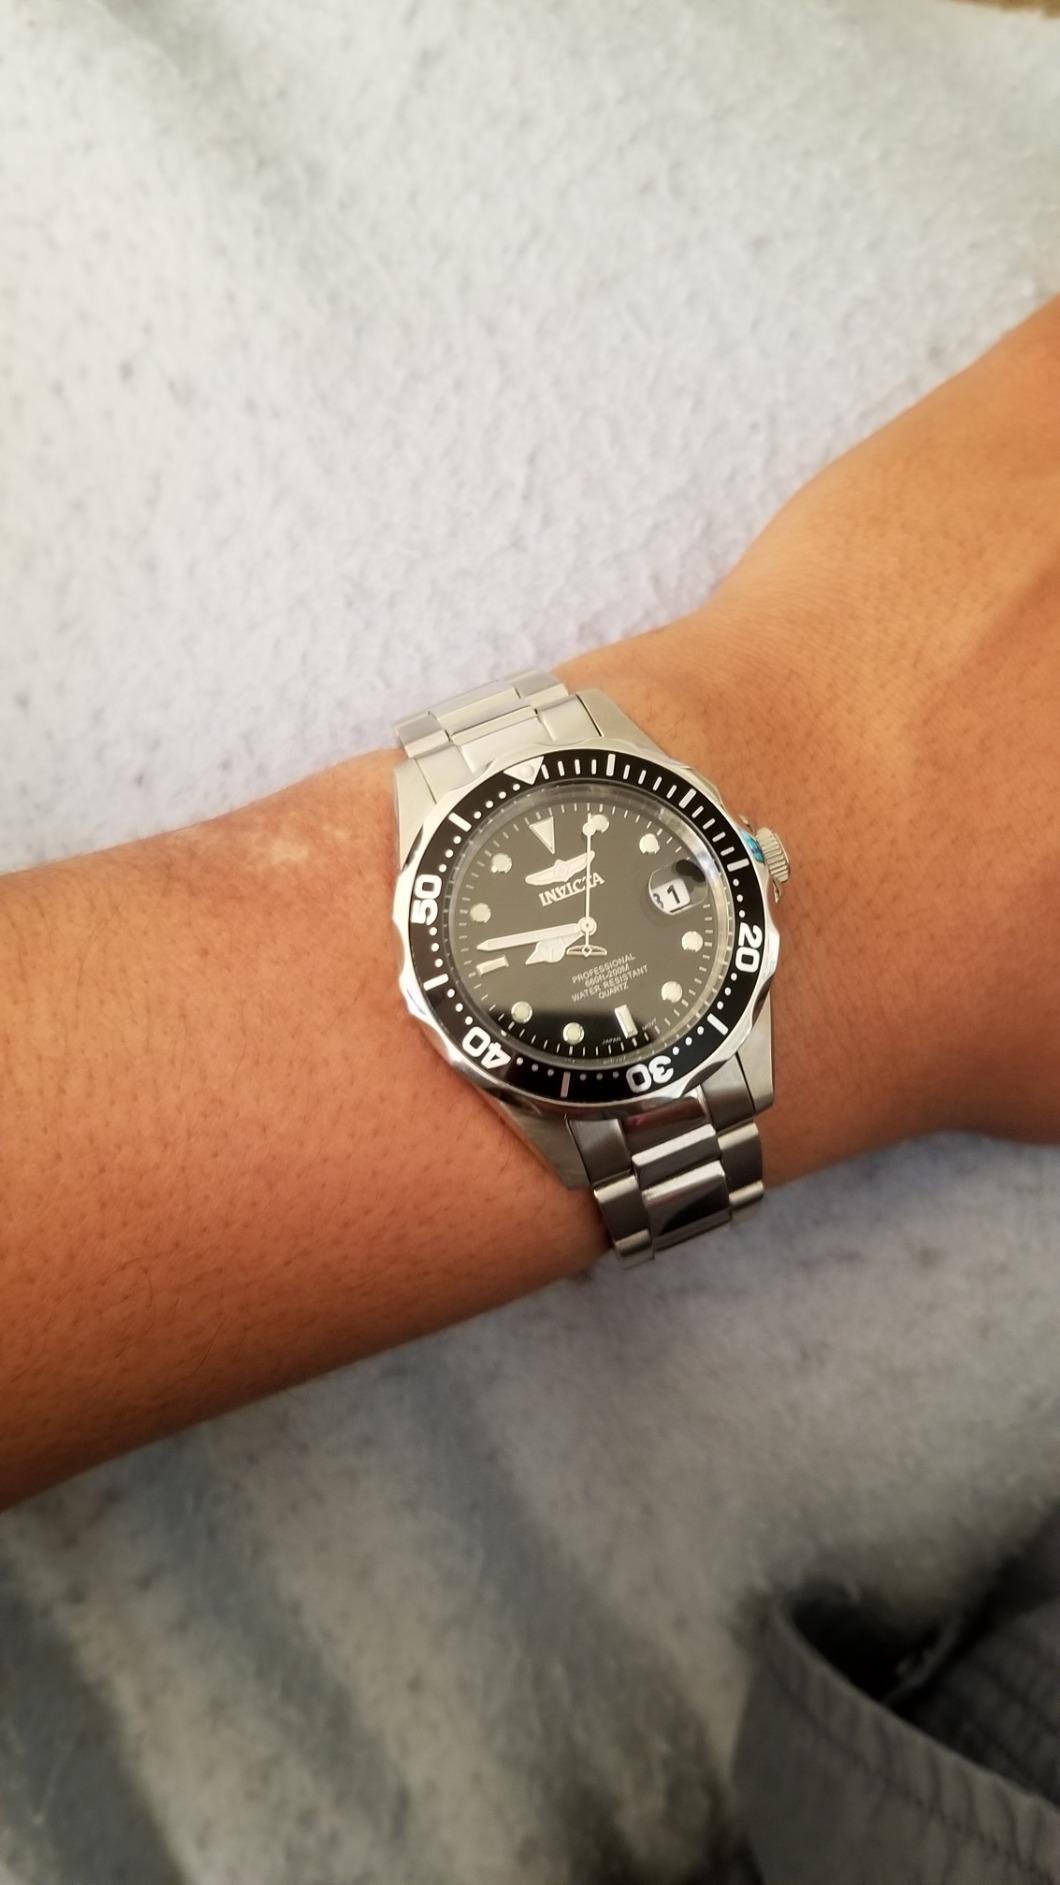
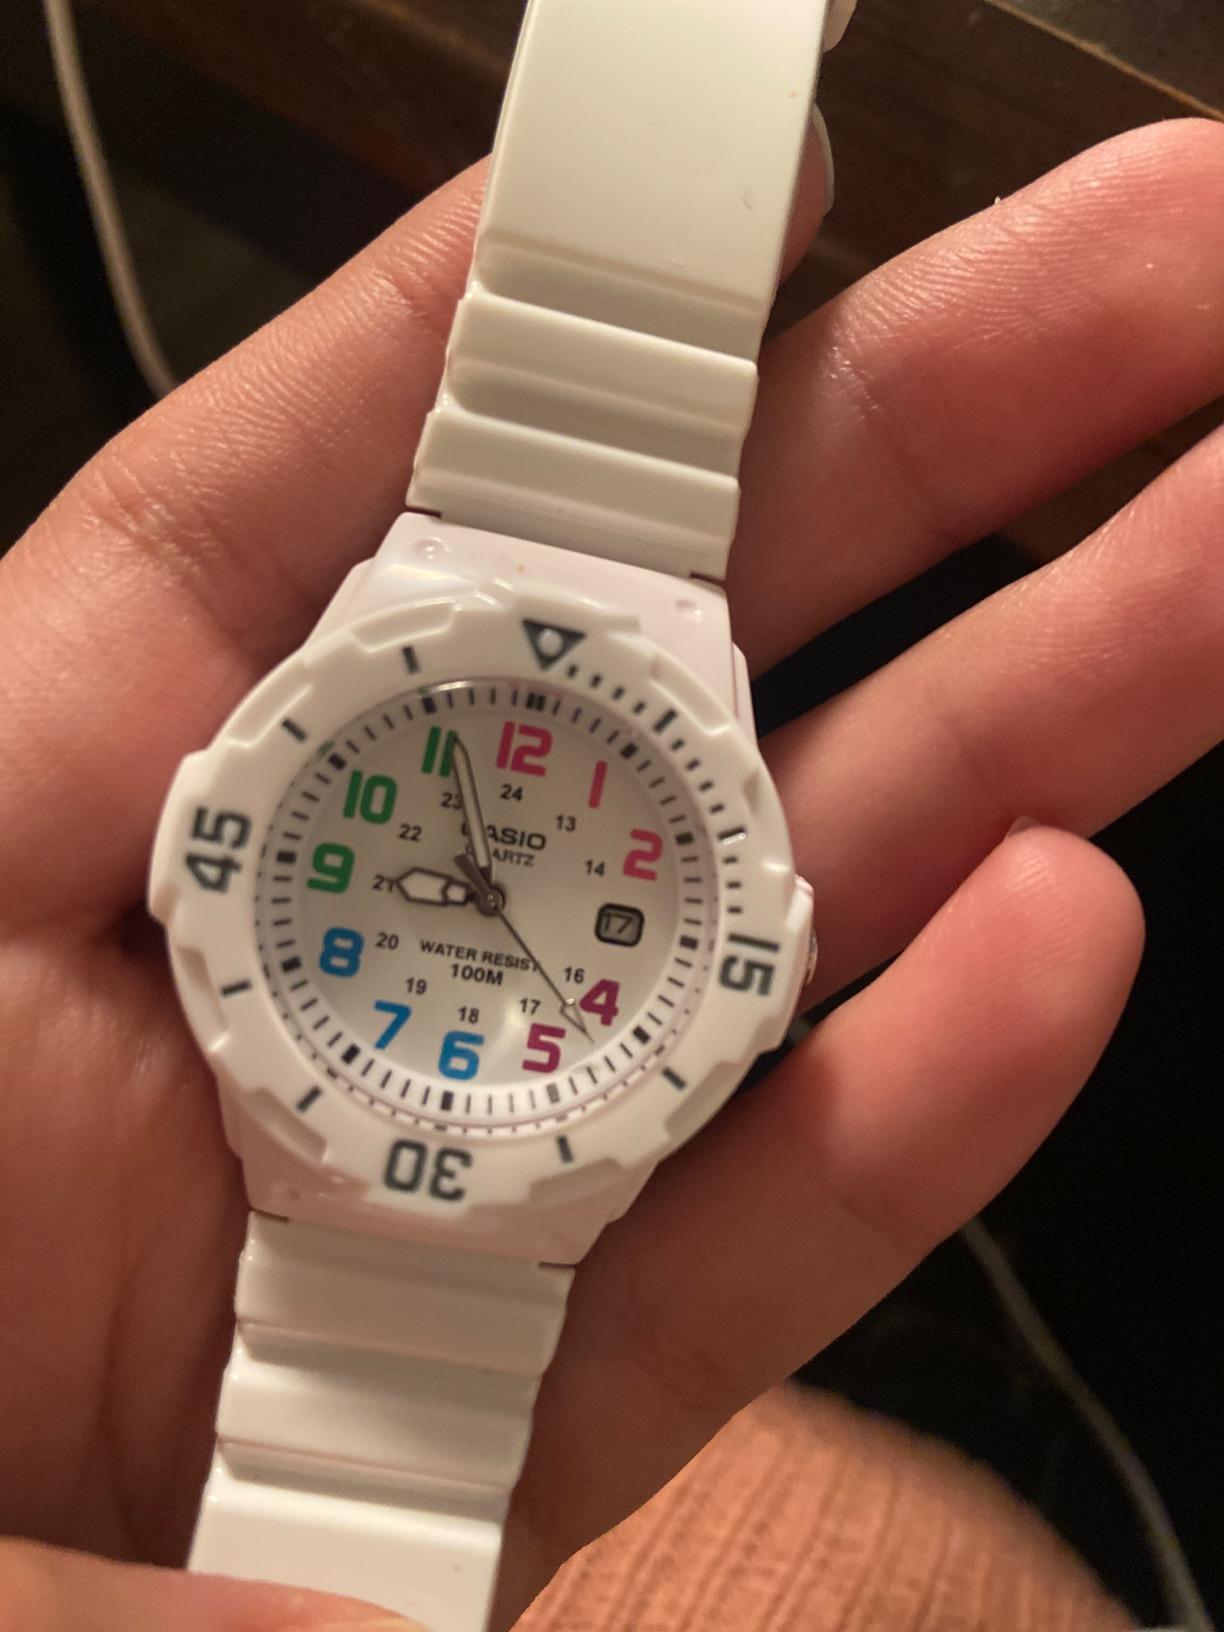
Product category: accessories_watch
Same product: no